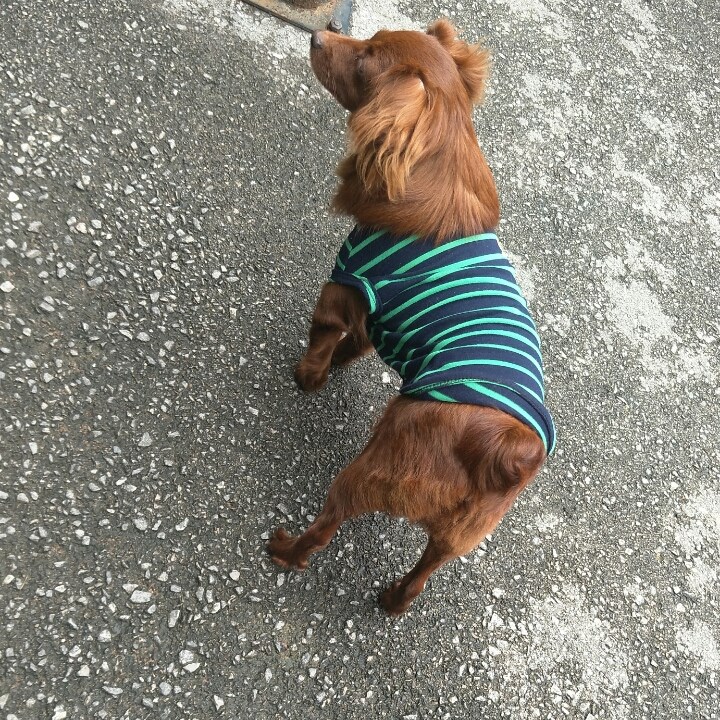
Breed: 806-n000129-papillon